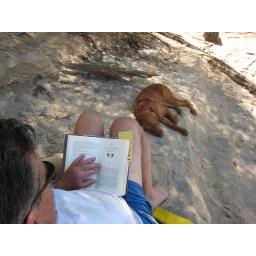
She's sleeping on a nice relaxing afternoon after a run and swim in the lake